Rearsby

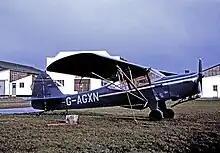
Auster Autocrat built at Rearsby in 1946, modified to J/1N Alpha and parked in front of the Auster Aircraft factory in 1966

The County Flying Club moved to Rearsby in 1938 and created an aerodrome on land owned by Sir William Lindsay Everard. Rearsby airfield soon became the home of the Taylorcraft aircraft factory, which began light aircraft manufacture in 1939. The basic aircraft design was modified to become the British Army A.O.P. (air observation post), the model being named the Auster. Following W.W.II, Taylorcraft Aeroplanes (England) Ltd changed its name to The Auster Aircraft Company Ltd. The aircraft was known as 'The All Steel Aeroplane". After initial success with the Autocrat and other models including the Aiglet and Autocar, post war civil aircraft sales slowed, particularly as there were many ex-military surplus aircraft available. In the early to mid-1960s Beagle Aircraft built the Beagle B.206 twin engined executive aircraft here.